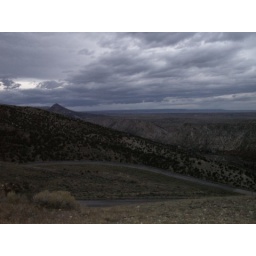
Looking back at the road that we drove on and seeing the snow clouds moving in on us